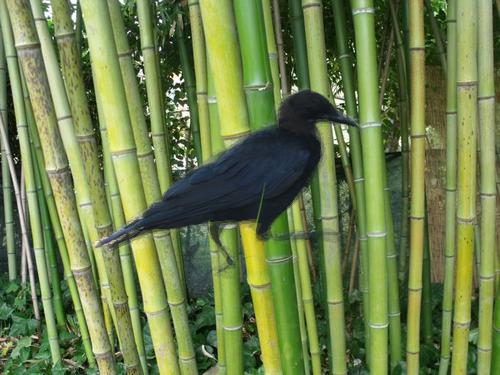
Bird species: American_Crow
Bird type: landbird
Background: land